List of Greenlandic Inuit

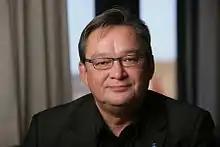
Kuupik Kleist, prime minister of Greenland

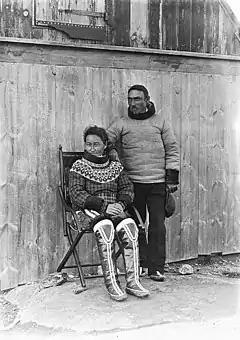
Henrik and Malene Lund, 1911

This is a partial list of Greenlandic Inuit. The Arctic and subarctic dwelling Inuit (formerly referred to as Eskimo) are a group of culturally similar indigenous peoples.